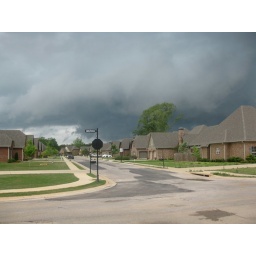
Pics of wall cloud in Maylene looking toward the north